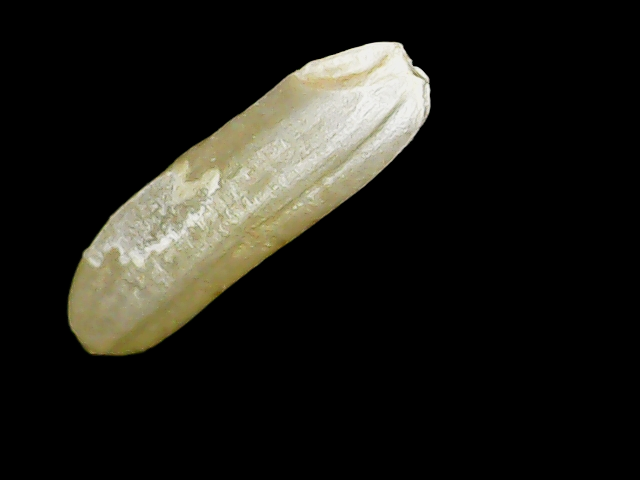
Rice variety: Binadhan16